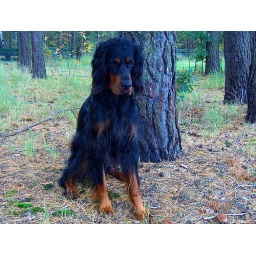
My dog this summer in our forest